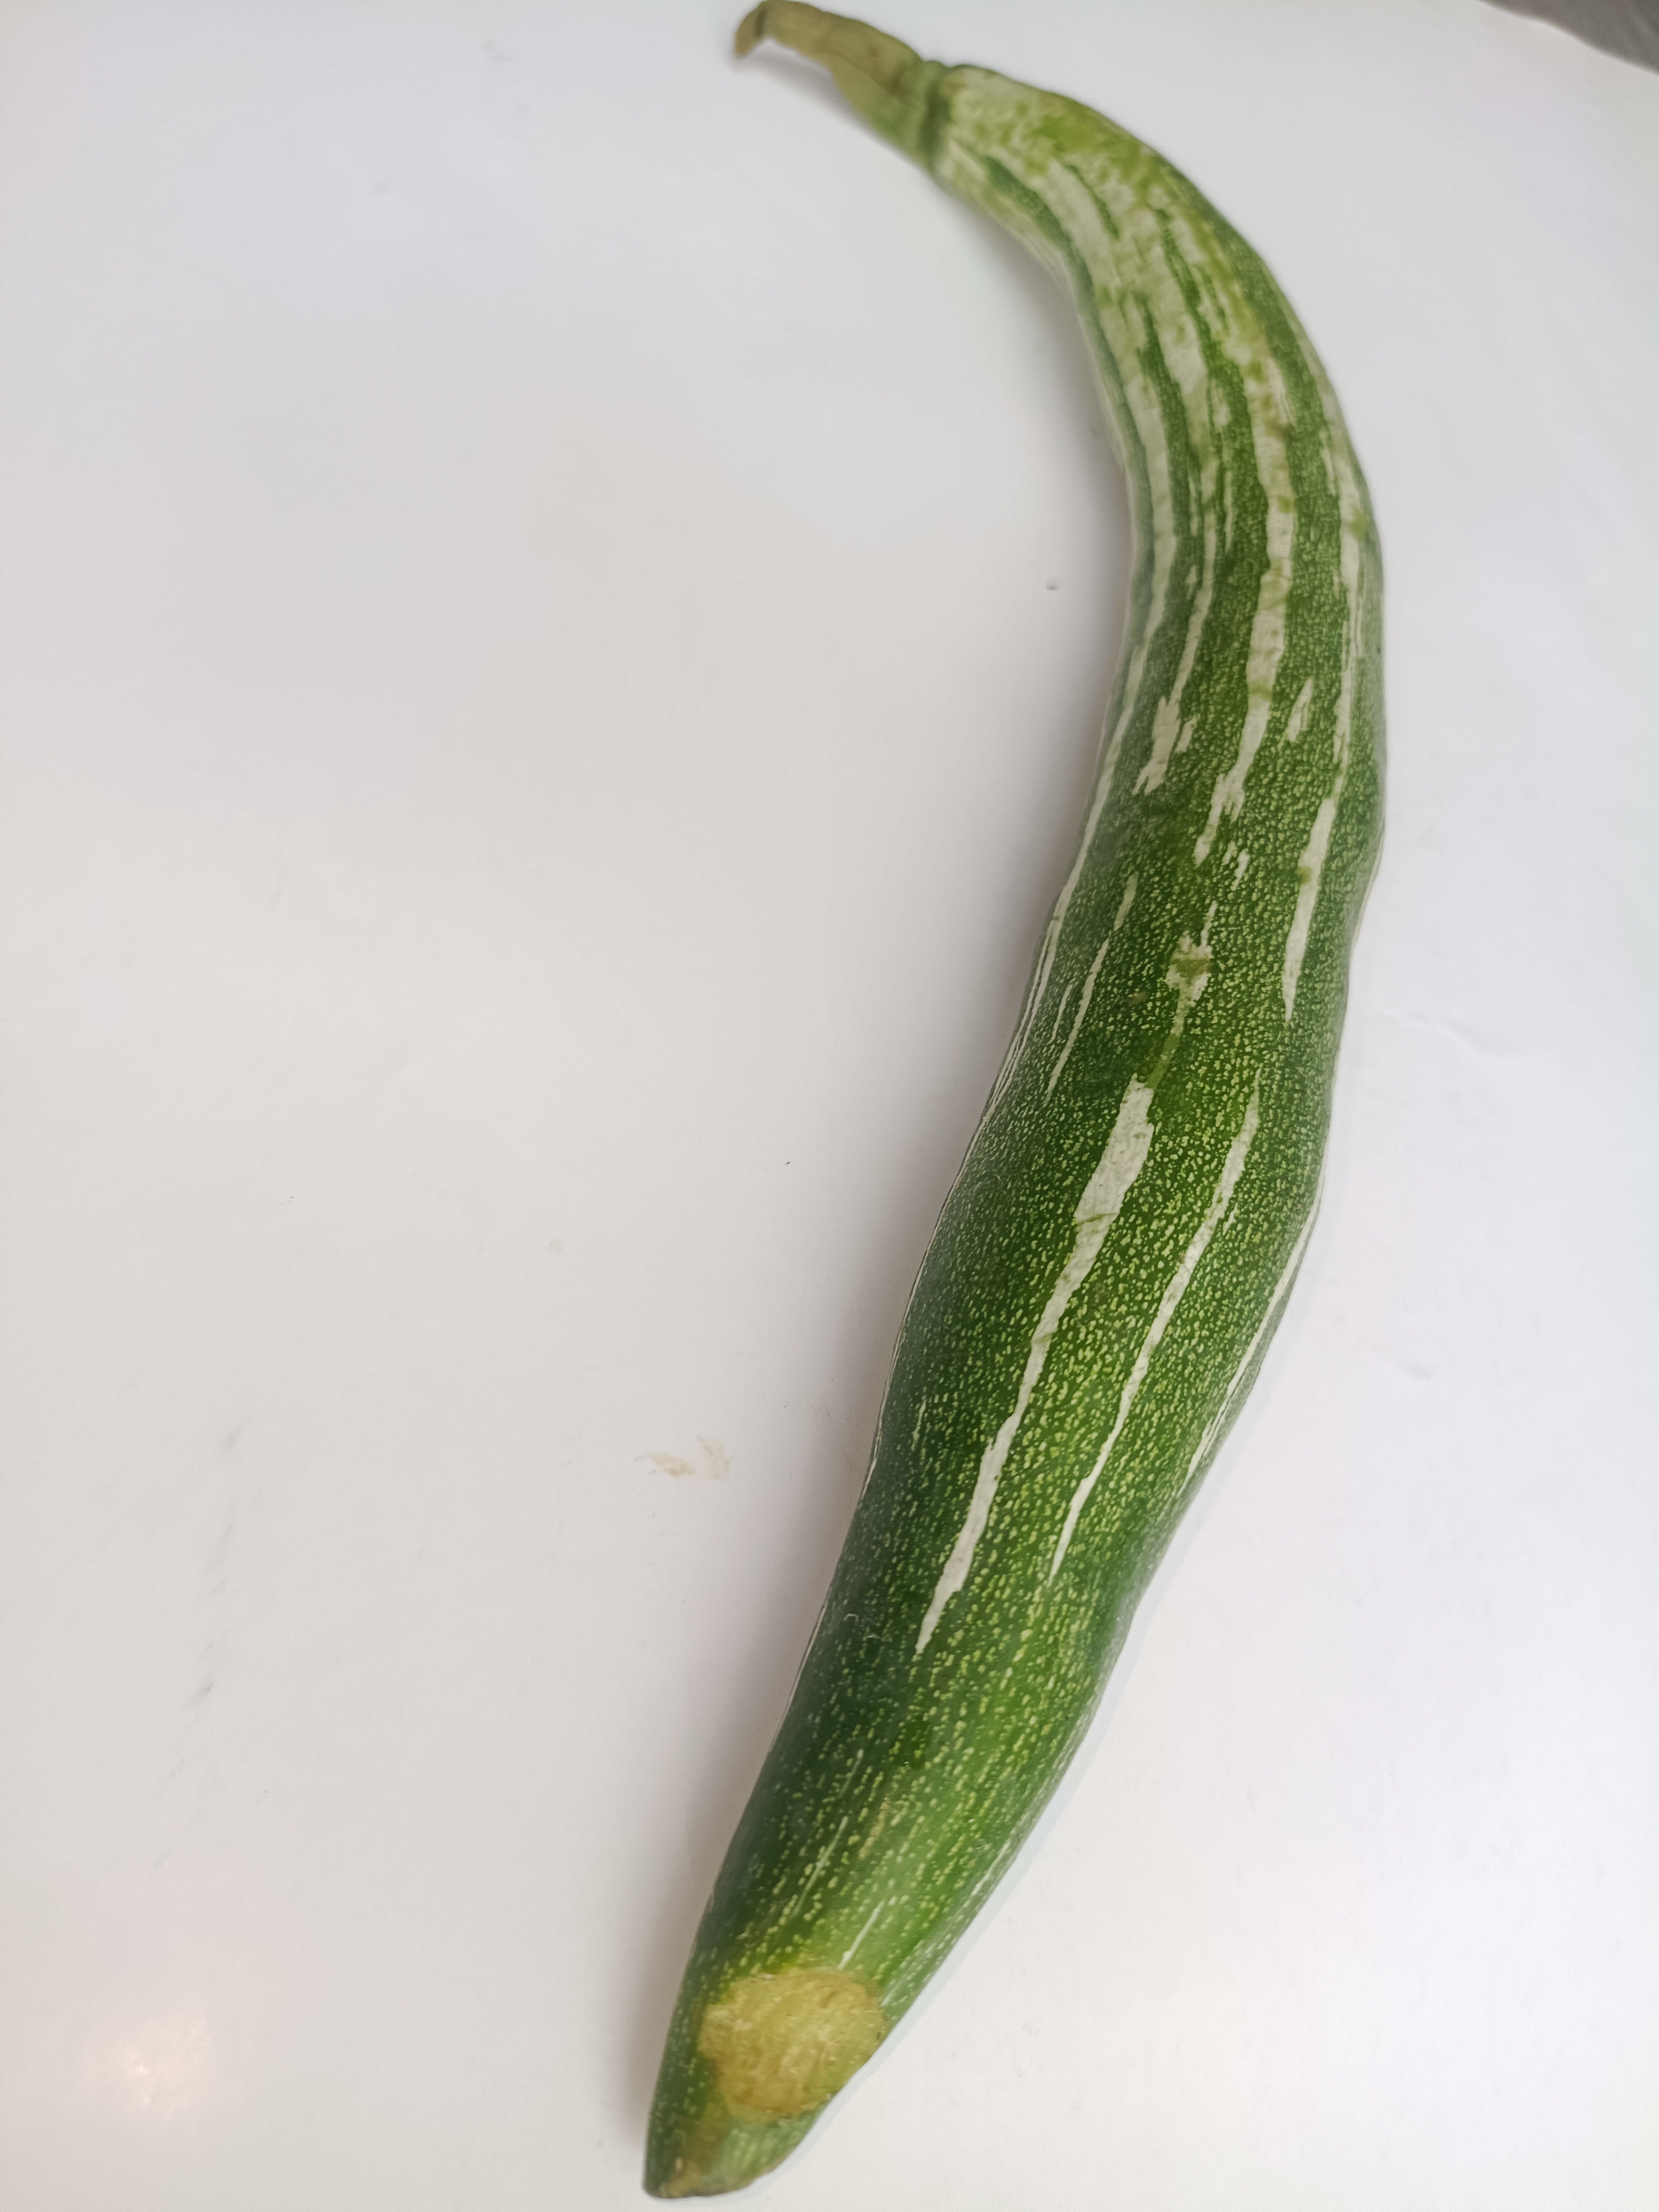
Label: Trichosanthes cucumerina